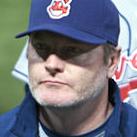
Age: 39